The Legend of Zelda: The Wind Waker

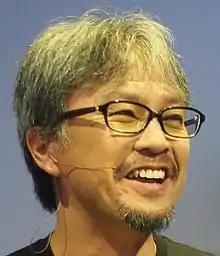
Eiji Aonuma, the game's director, pictured at E3 2013.

With this decision, development proceeded swiftly. The team quickly decided the setting would be islands in an ocean, determining it would provide interesting visuals and mechanics in the cel-shaded style. This in turn inspired the central sailing feature. As Aonuma predicted, some features drew skepticism from producers Miyamoto and Tezuka. For instance, they requested an explanation for the characters' exaggeratedly large eyes. Aonuma's team jokingly suggested having Link shoot beams from his eyes before deciding to have him focus his gaze on significant objects nearby, giving hints to observant players about what to do next. Miyamoto remained dubious of the art direction and reminded Aonuma that it was not too late to change course. Ultimately Miyamoto relented due to the team's enthusiasm about the cartoon style and the fact that it could have taken a decade to make a more realistic "Zelda" with their resources.